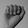
ASL letter: A